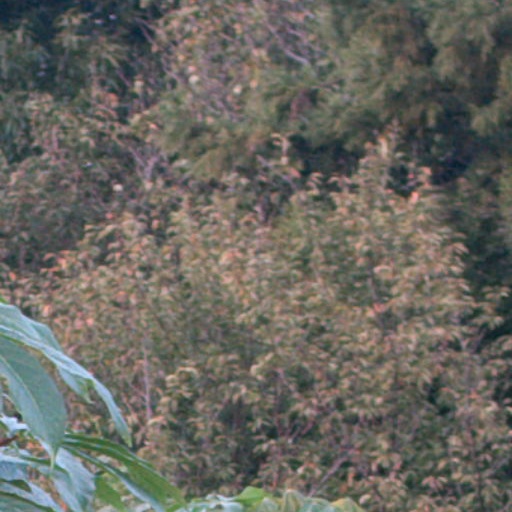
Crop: cassava